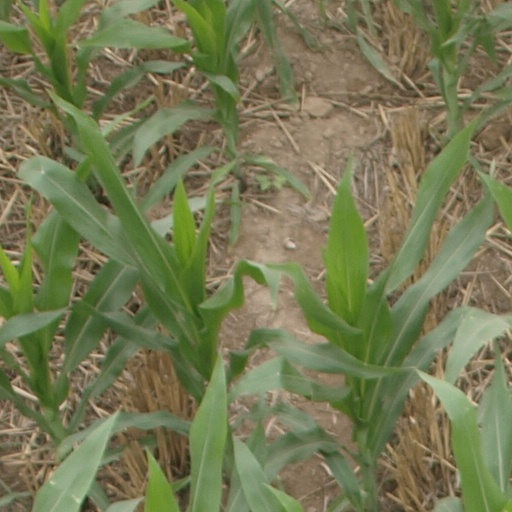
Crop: maize; corn